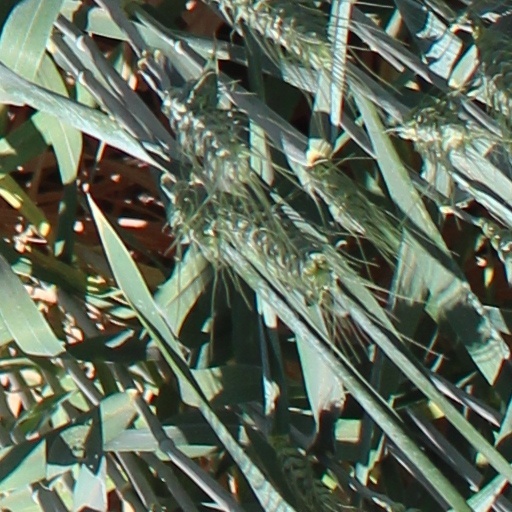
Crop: wheat